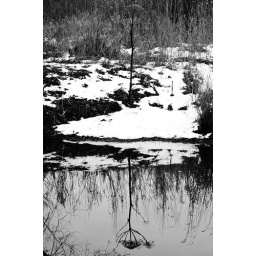
winter scene of a tree and its reflection in the water